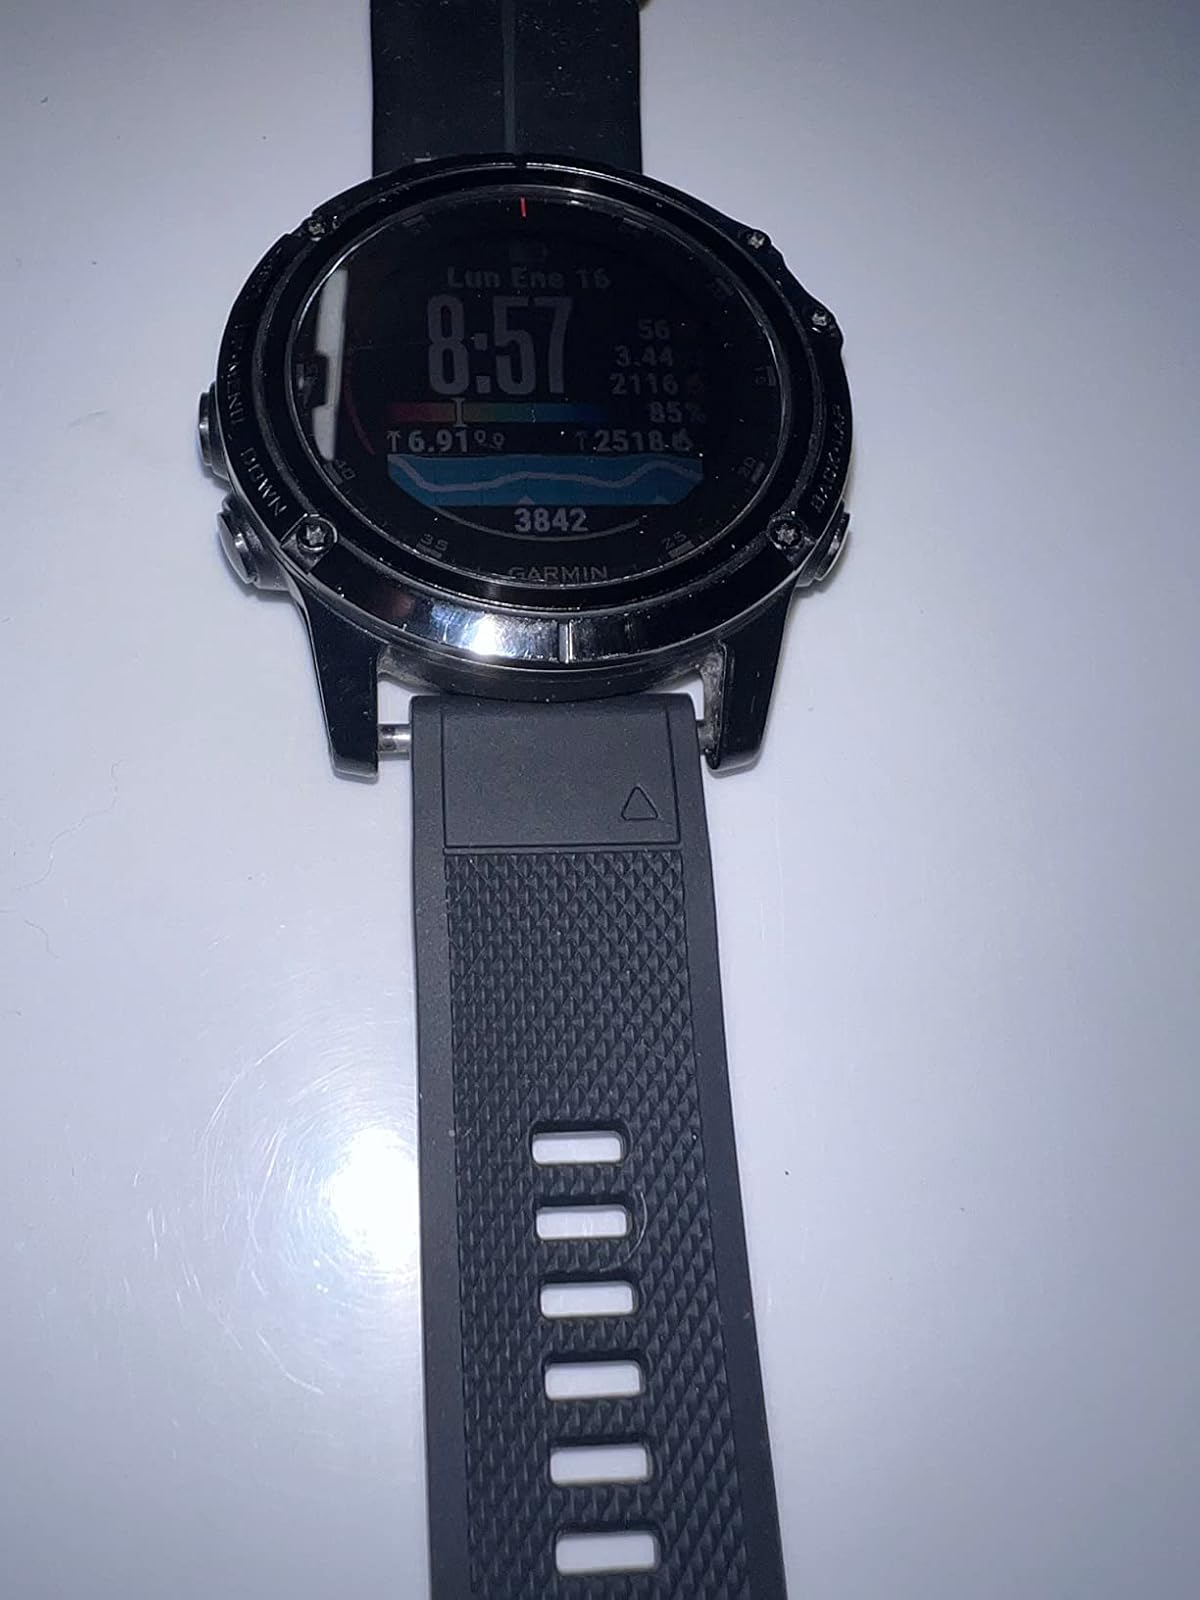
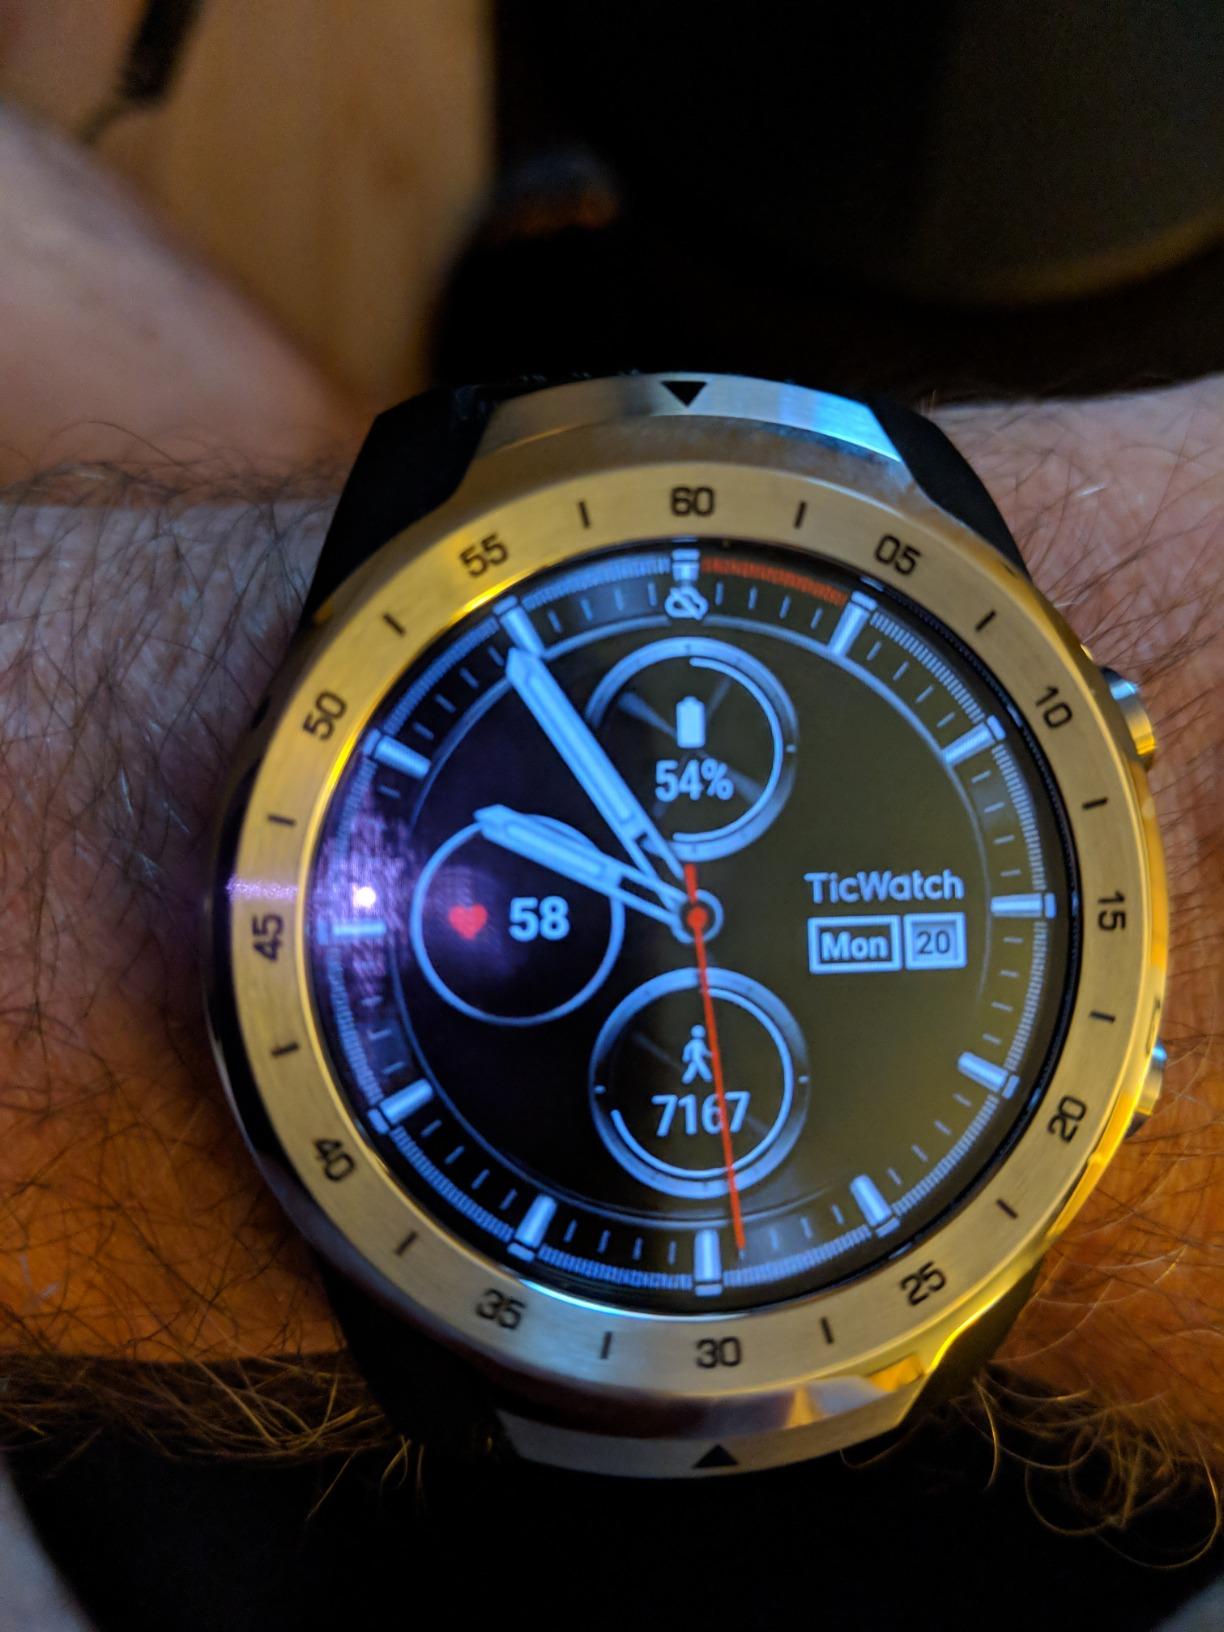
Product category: smartwatch
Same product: no